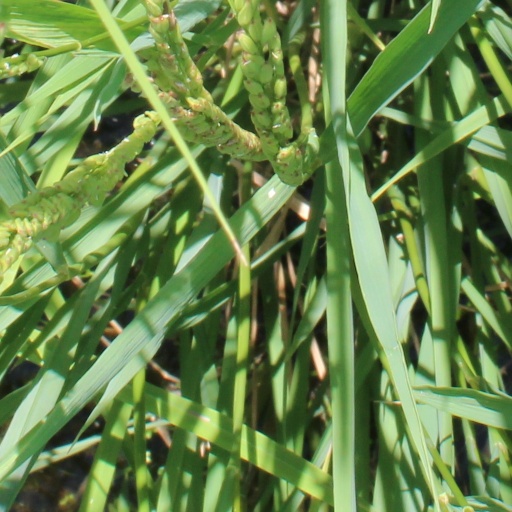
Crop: rice